Anthony Nwakaeme

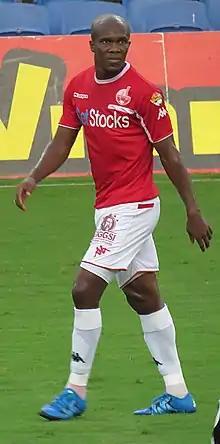

Anthony Nnaduzor "Tony" Nwakaeme (born 21 March 1989) is a Nigerian professional footballer who currently plays as a left winger for Turkish club Trabzonspor.